Ime Udoka

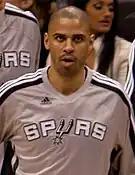
Udoka in 2010

On November 24, 2010, Udoka re-signed with the Spurs. However, he was waived on January 5, 2011, after playing in 20 games and averaging only 0.7 points, 0.9 rebounds, and 0.7 assists in 6.5 minutes.